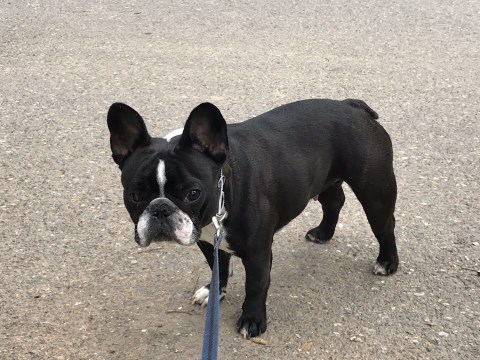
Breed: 1121-n000002-French_bulldog